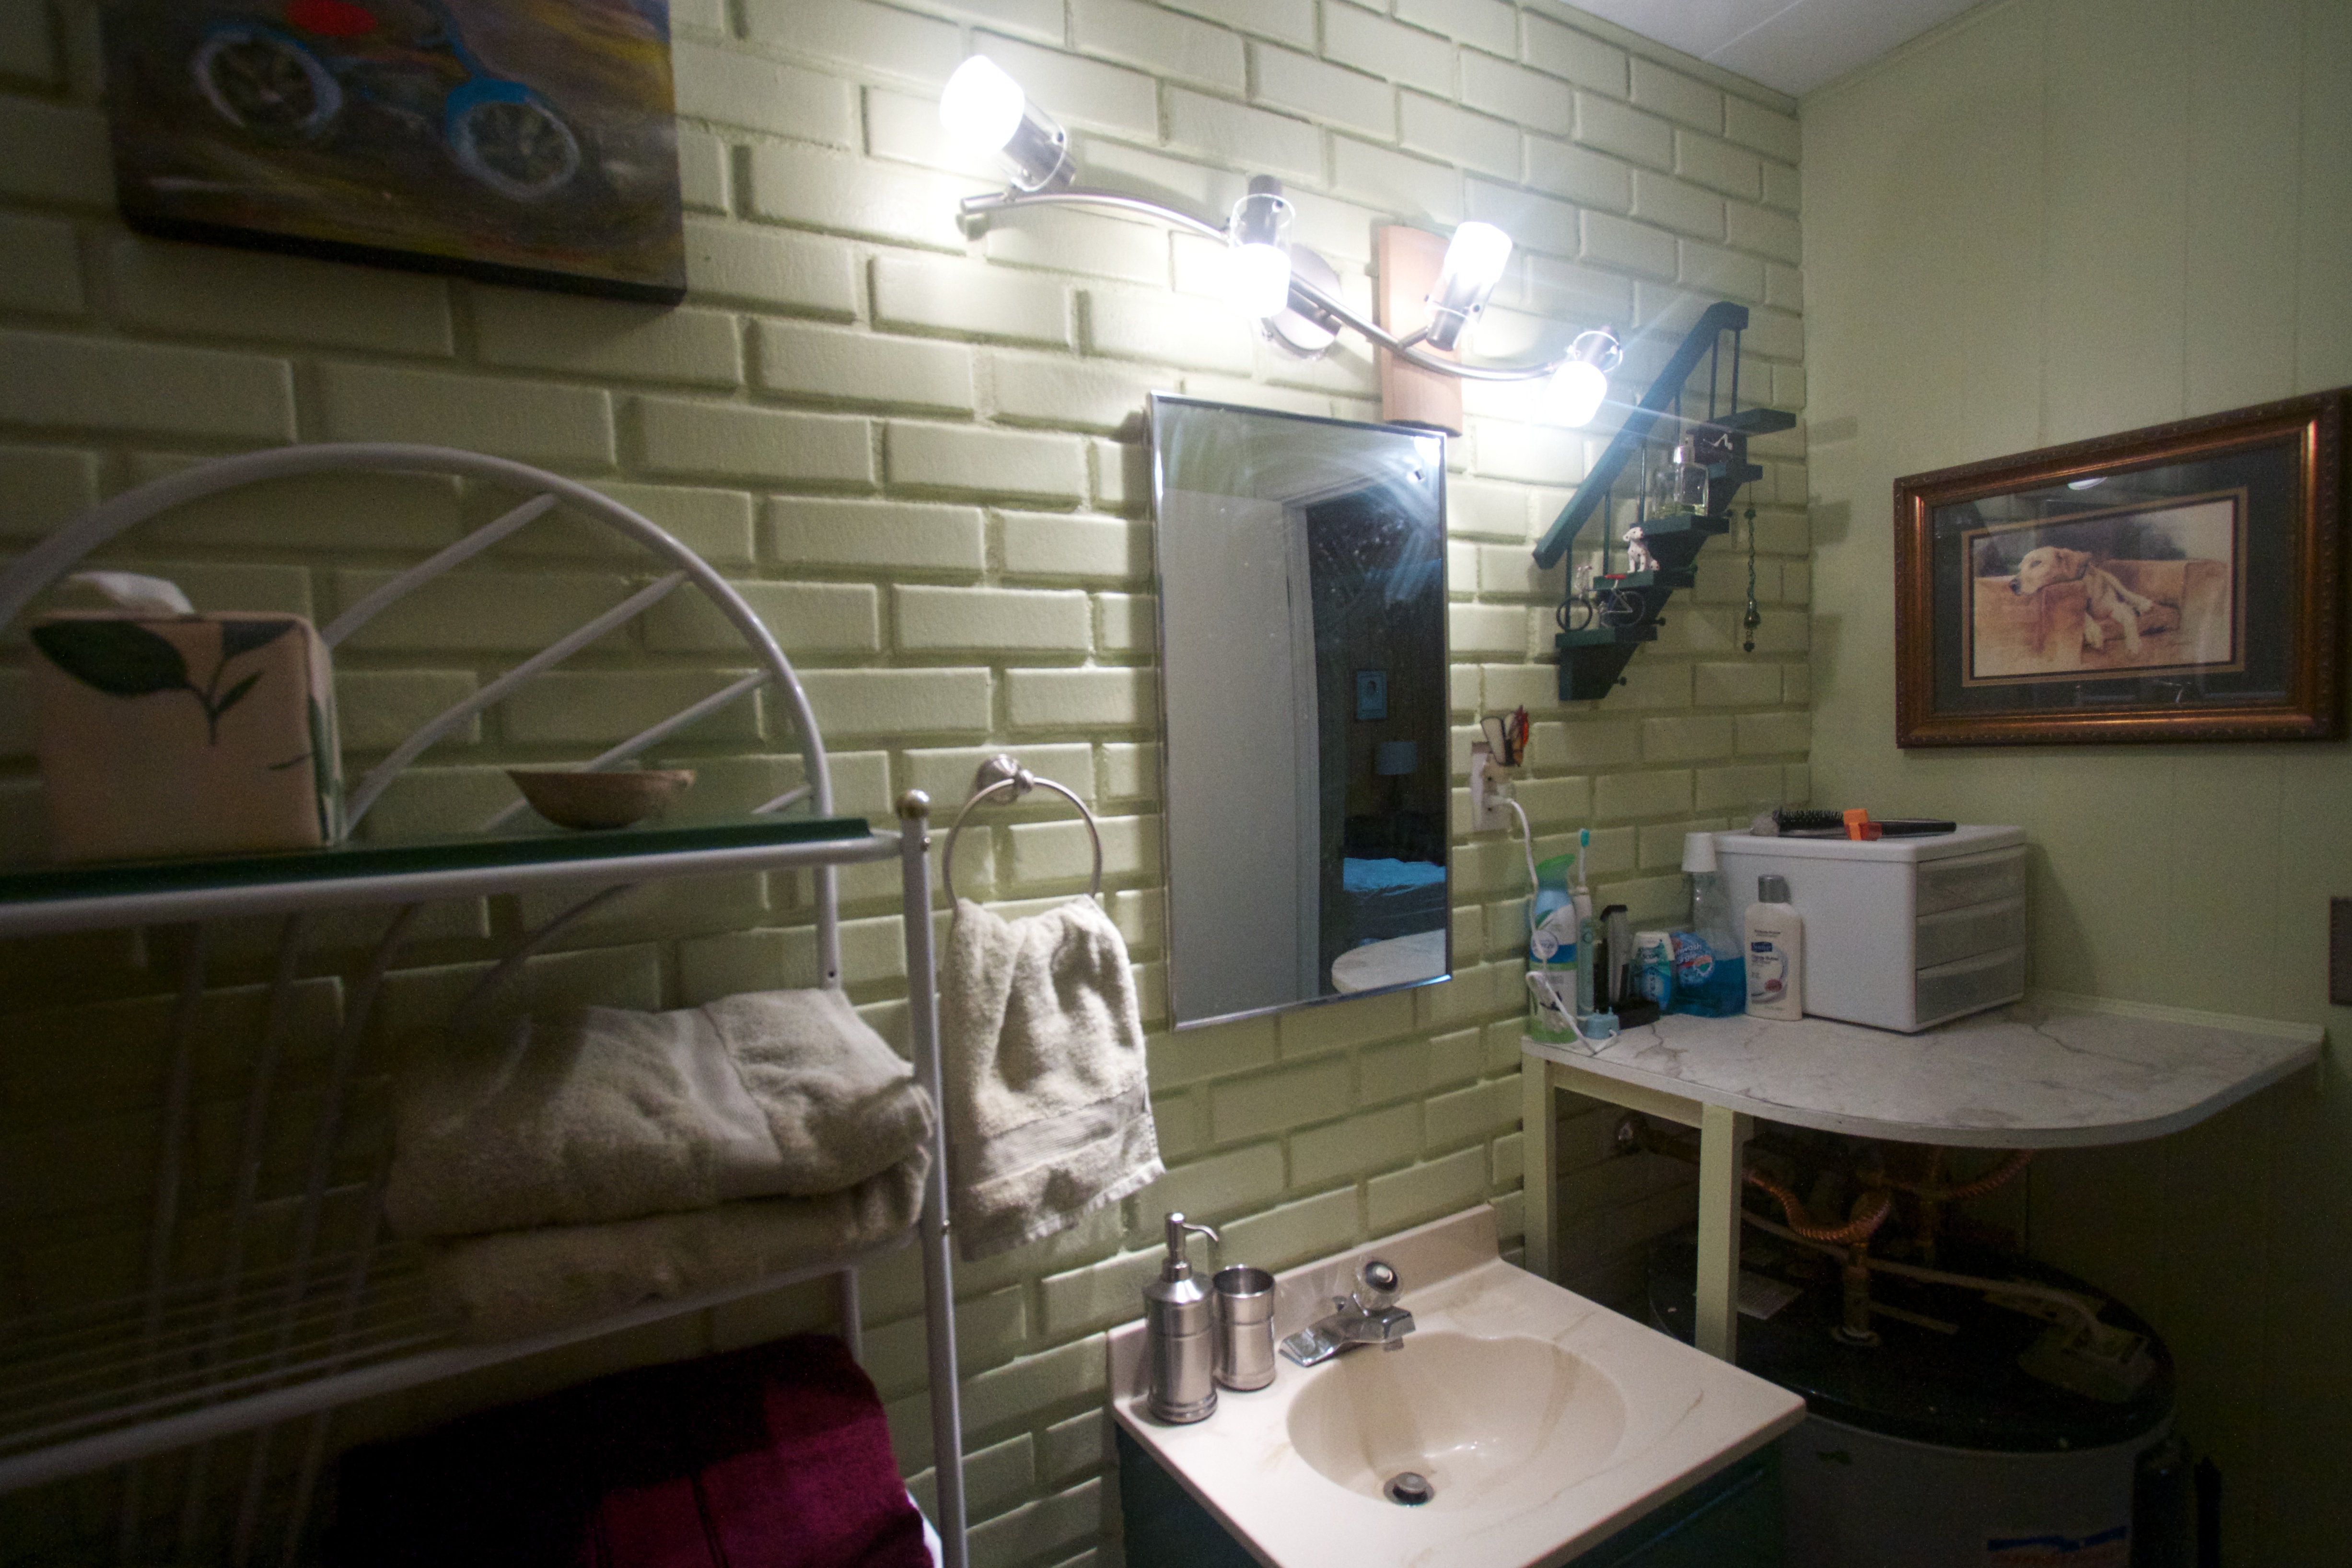
house, building, home, cottage, property, living room, room, apartment, interior design, design